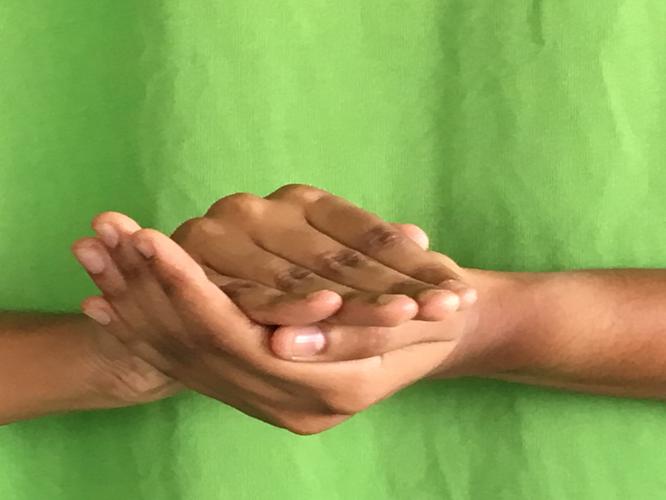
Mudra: Samputa
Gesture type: double_hand